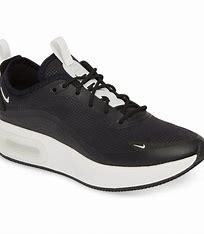
Brand: Nike
Model: Air Max DIA